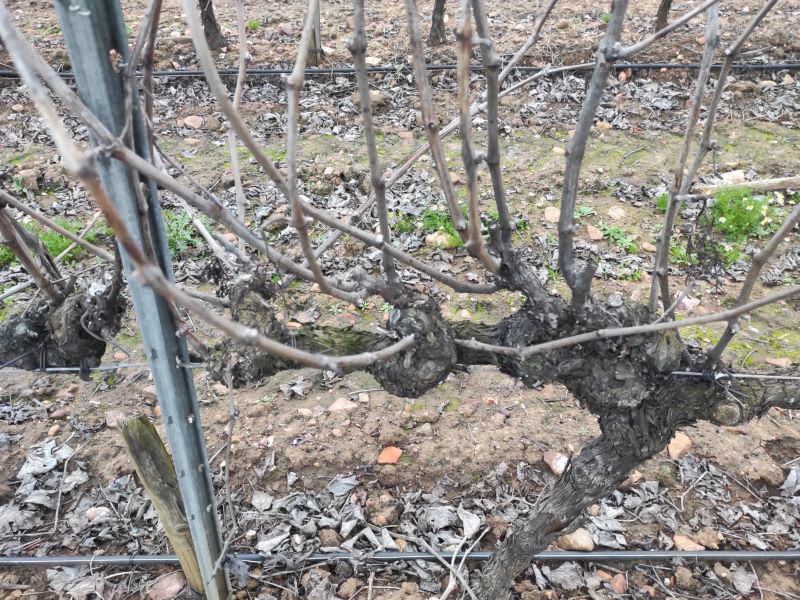
Unpruned shoots: 19
Pruned shoots: 0
Trunks: 2